San Diego Natural History Museum

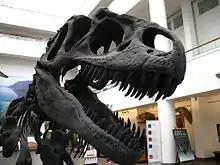
"Allosaurus" at the San Diego Natural History Museum

The San Diego Natural History Museum grew out of the San Diego Society of Natural History, which was founded on October 9,1874. The Natural History Society was founded by George W. Barnes, Daniel Cleveland, Charles Coleman, E. W. Hendrick and O. N. Sanford.